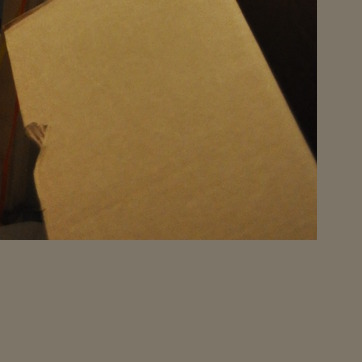
Material: paper